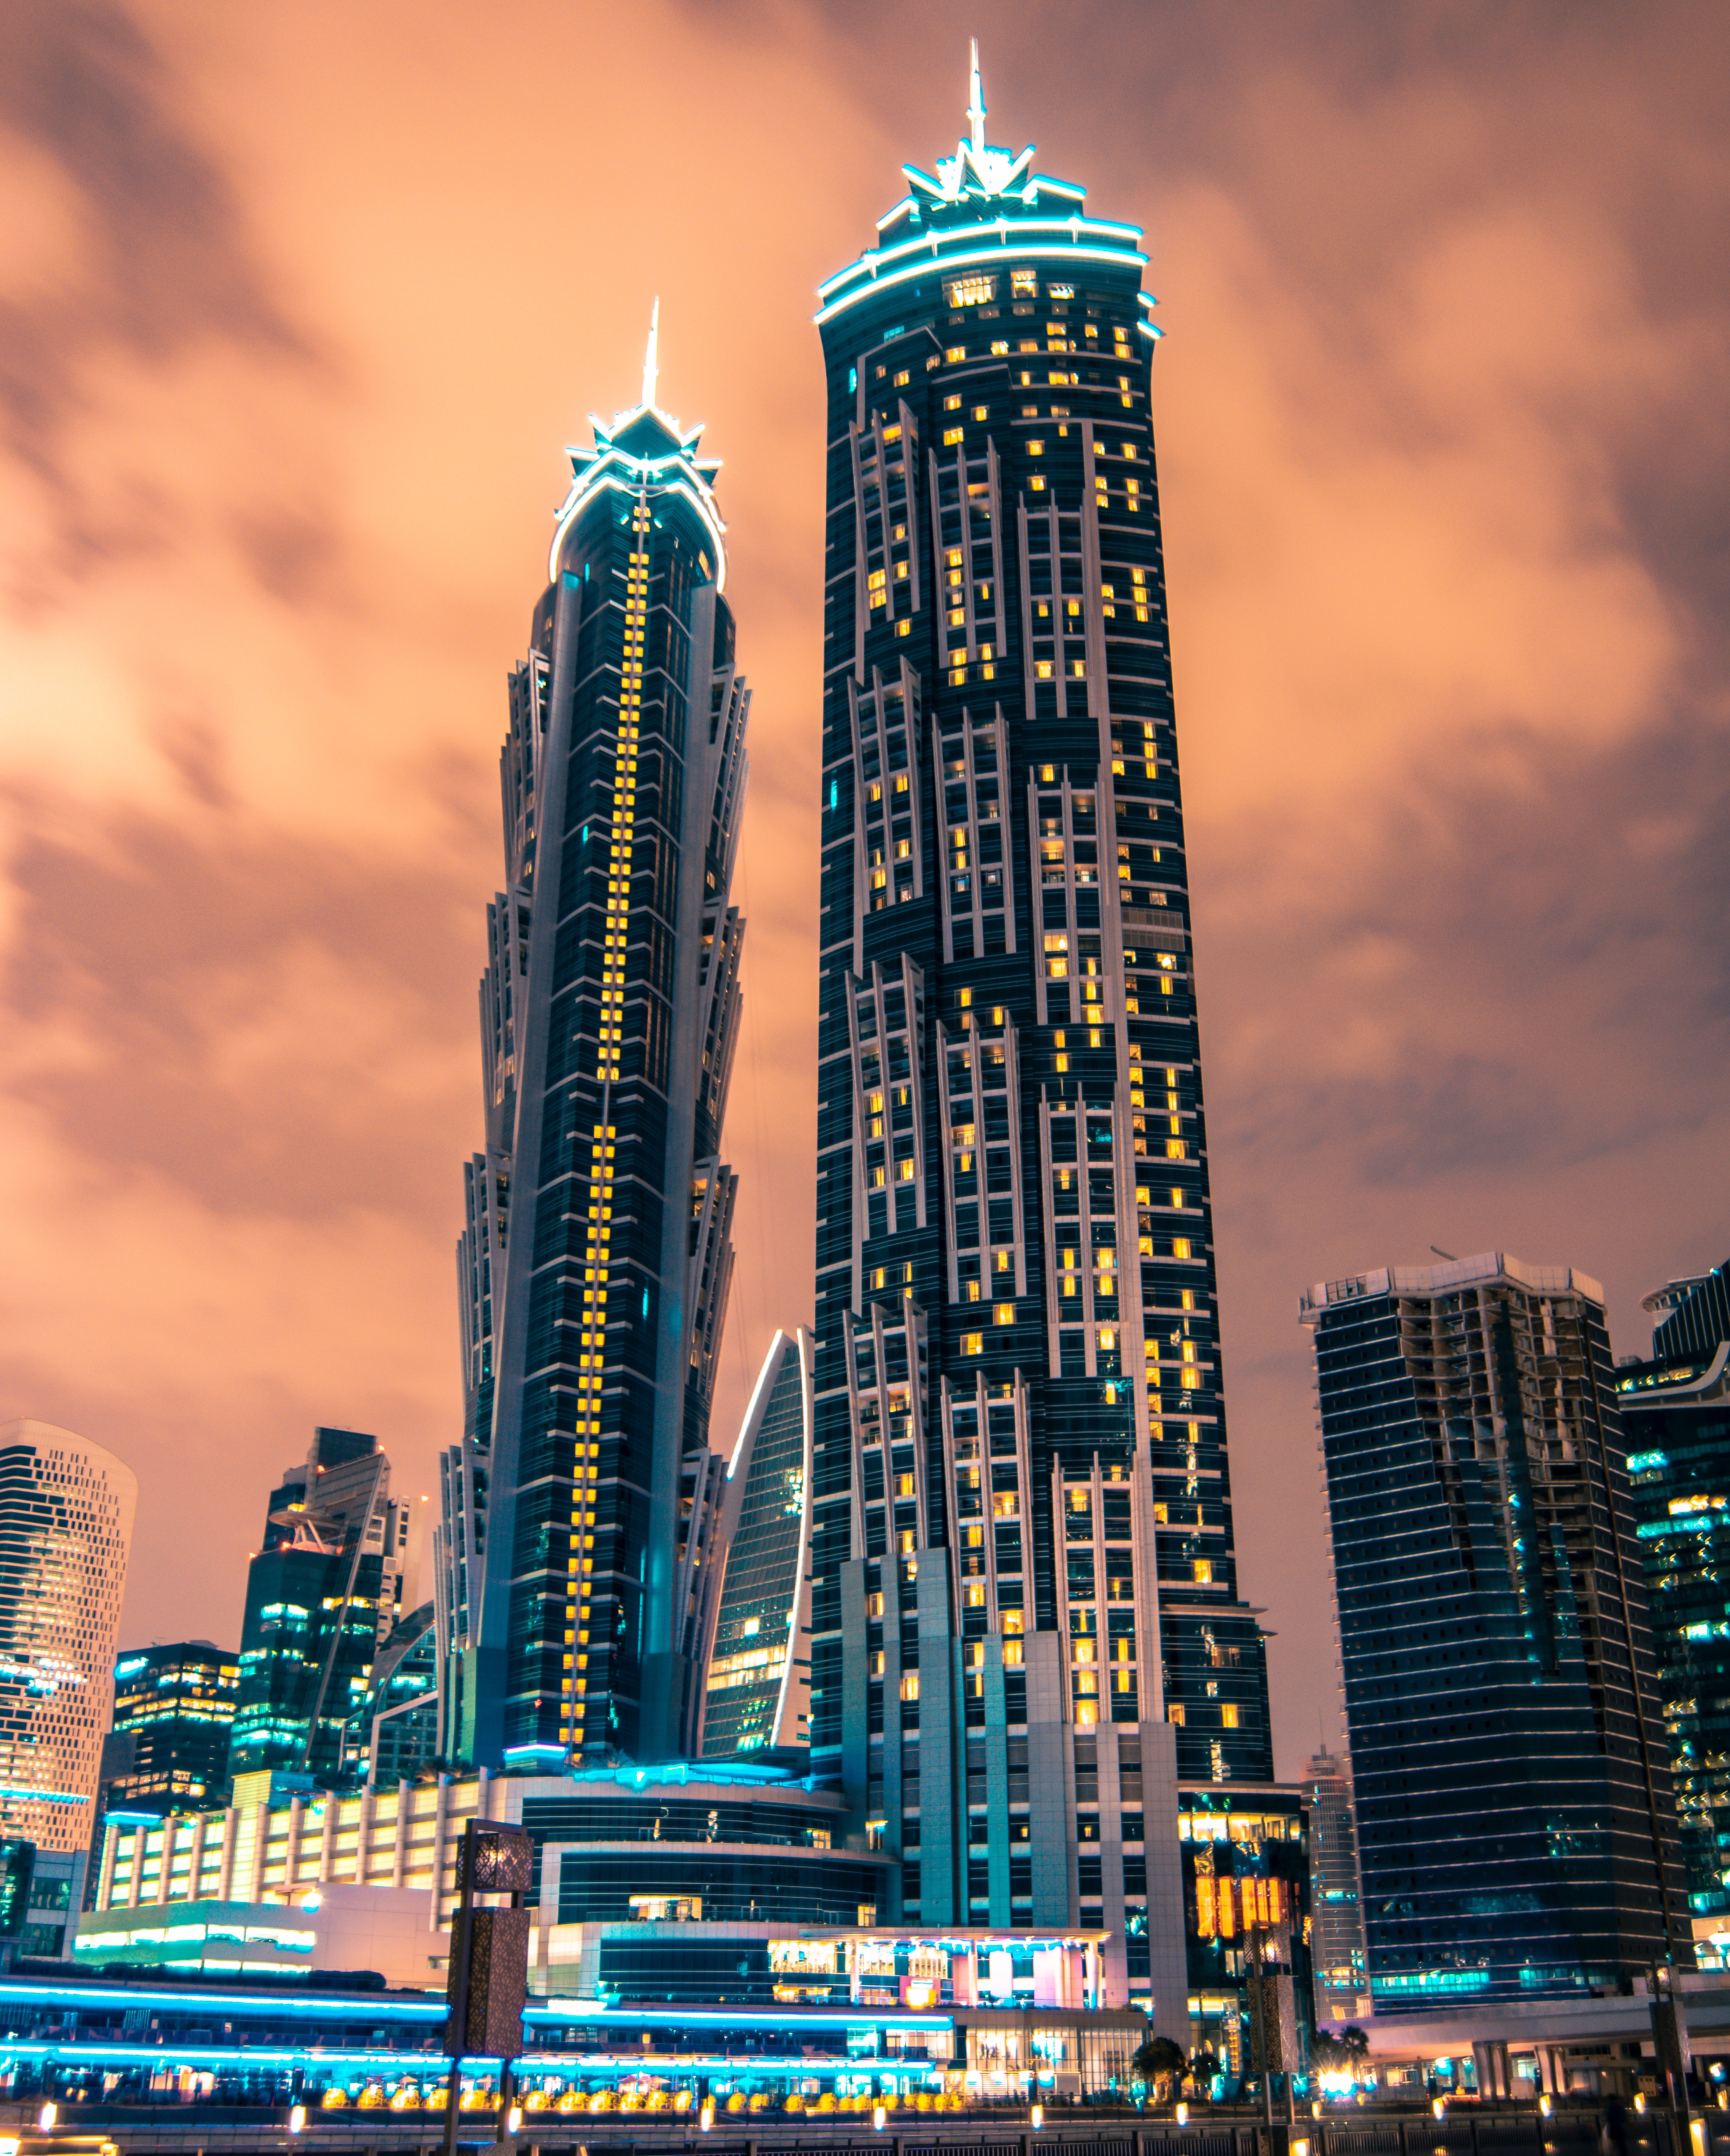
city, skyscraper, metropolitan area, tower block, metropolis, cityscape, urban area, landmark, condominium, building, tower, commercial building, human settlement, skyline, downtown, mixed use, daytime, architecture, corporate headquarters, sky, lighting, real estate, facade, night, headquarters, world